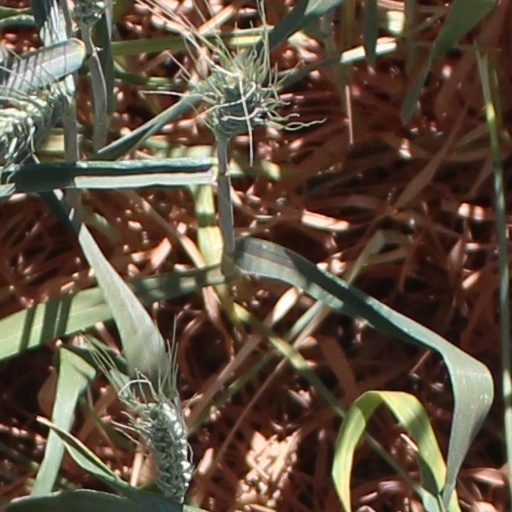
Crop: wheat